Yael Stone

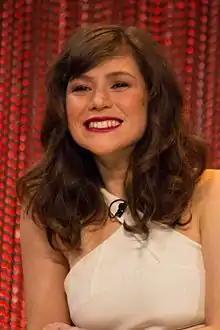
Stone at PaleyFest 2014, representing "Orange Is the New Black"

Yael Stone is an Australian actress. She has worked extensively in Australian theatre and has won two Sydney Theatre Awards. On screen, she is best known for her portrayal of Lorna Morello in the Netflix series "Orange Is the New Black". Stone is also known for her support of abortion rights and climate protection, and has vocally advocated for women's issues.